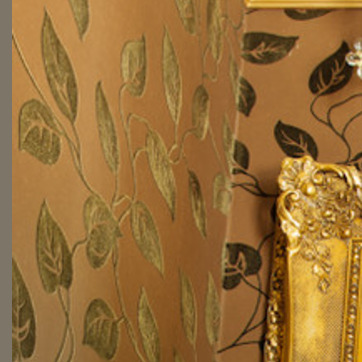
Material: wallpaper